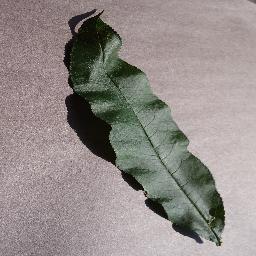
Label: Peach___healthy